Diluvicursor

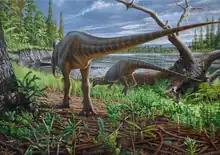
Life restoration of "Diluvicursor" in its environment

The holotype individual, thought to be an older juvenile, was estimated to be in length, using the proportions of "Hypsilophodon" to fill in unknown areas; it has been compared to the size of a modern wild turkey. It was noted, however, that the tail being preserved in a curled fashion made exact tail length uncertain, owing to difficulty in measuring intervertebral space; the size estimate is therefore uncertain. Based on an isolated caudal vertebra, NMV P229456, twice the length of vertebrae from the holotype, adults are estimated to have measured at least long, closer to the size of a rhea, and still small for an ornithopod. The taxon was noted in Herne's PhD thesis as being distinctly more robust than other assumed relatives from the area. Ten autapomorphies, unique traits, were identified in the holotype. Its diet possibly consisted of flowers, seeds, fruit, pine nuts, mosses, and lichens.